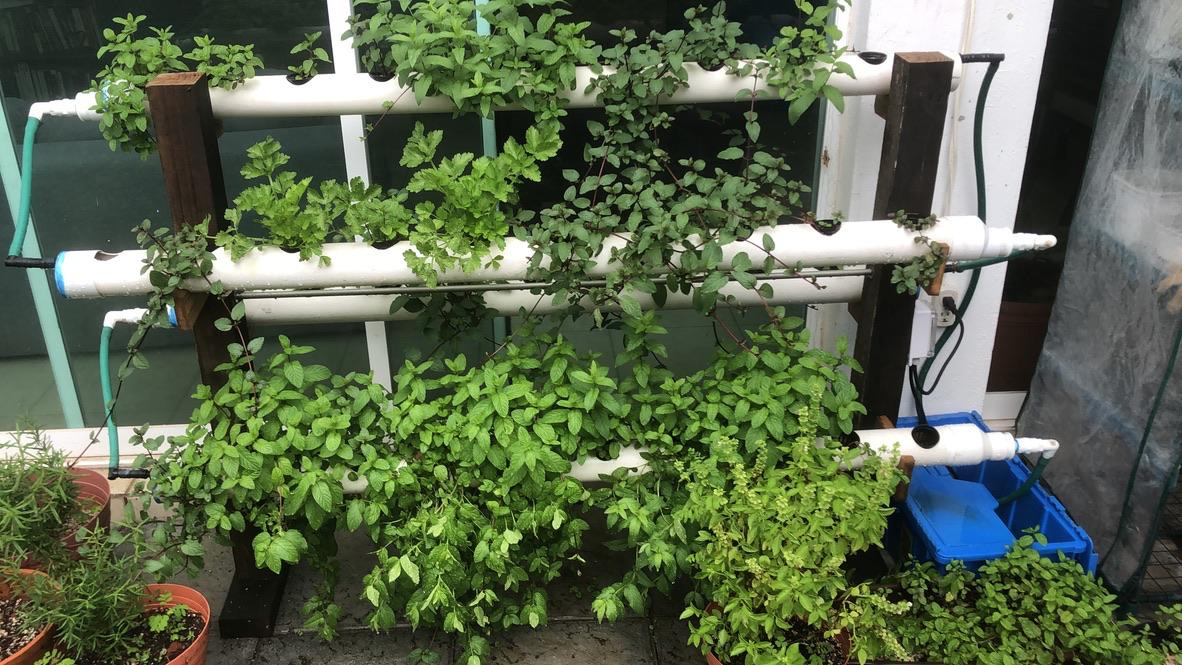
Ukulima unaotumia maji yenye virutubishi inaweza kutumika sehemu yoyote ile bila wasiwasi na mimea kukua.